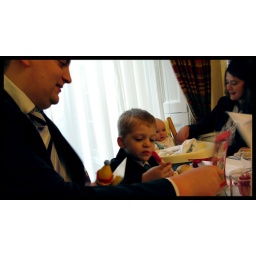
Father and son colouring in a 'Cars' colouring book, and some table too.